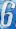
Number: 6